Trial of Michael Jackson

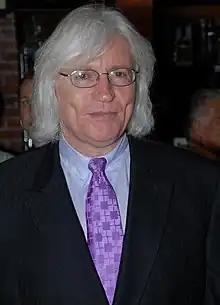

The trial began on February 28, 2005 in the courthouse of Santa Maria, Santa Barbara. Santa Barbara County Judge Rodney Melville presided over the trial. Melville, who had a contentious relationship with the news media, banned cameras from the courtroom and put a gag order on both sides. He delayed the three-day jury selection process for a week while Jackson was hospitalized, reportedly with flu.